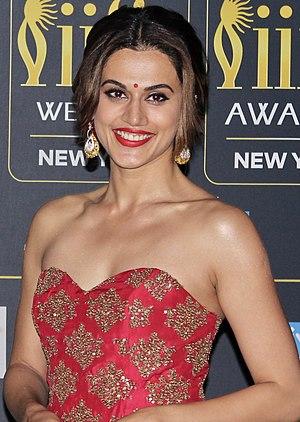
Taapsee Pannu est une actrice indienne, connue pour son travail dans les films télougous, tamouls, malayalams et hindis. Taapsee Pannu a travaillé comme ingénieure logiciel puis comme mannequin avant de devenir actrice. Au cours de sa carrière de mannequin, elle est apparue dans plusieurs publicités.